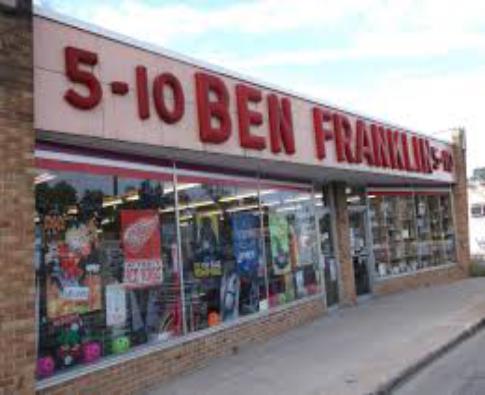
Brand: Ben Franklin Stores
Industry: Necessities